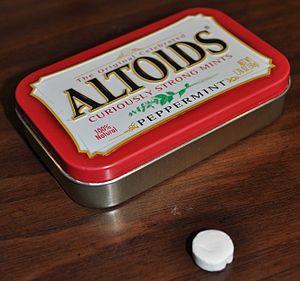
Les Altoids sont une marque de pastilles qui existent depuis le XIXᵉ siècle. Les Altoids ne sont pas aussi répandus en Grande-Bretagne — leur pays d'origine — que dans les régions dans lesquelles ils ont été exportés, la menthe originale étant la seule saveur disponible. Les pastilles de menthe sont distribuées dans quelques magasins, dont les chaînes de supermarchés Tesco et Waitrose. Contrairement aux États-Unis, ils n'ont jamais vraiment reçu de publicité en Grande-Bretagne. Callard & Bowser-Suchard fabriquait et produisait traditionnellement les Altoids dans une usine de Bridgend, mais Wrigley, le propriétaire de la marque, a déménagé la production dans une usine déjà existante au Chattanooga, pour fabriquer les produits plus près d'où ils sont principalement vendus. Ils ont été distribués durant une courte période dans les années 1990 sous le nom de « Nutall's » quand Callard and Bowser était sous la propriété de Terry's.